Edinson Cavani

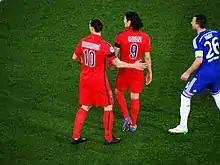
Cavani (number 9, standing next to Zlatan Ibrahimović, number 10, in March 2015) surpassed his former PSG teammate to become the club's all-time record goalscorer in 2018.

Cavani scored a penalty to secure a 3–1 win at Lens on 17 October 2014, and celebrated by shooting an imaginary bow and arrow. Referee Nicolas Rainville booked him for this, and sent him off for dissent after Cavani complained about it. PSG club president Nasser Al-Khelaifi said to Canal+, "Why did he get the yellow card before? He always celebrates the same way." On 5 November 2014, it took Cavani 56 seconds to score the only goal of the game against Cypriot club APOEL, a result which put PSG into the Champions League knock-out stage with two games to spare.